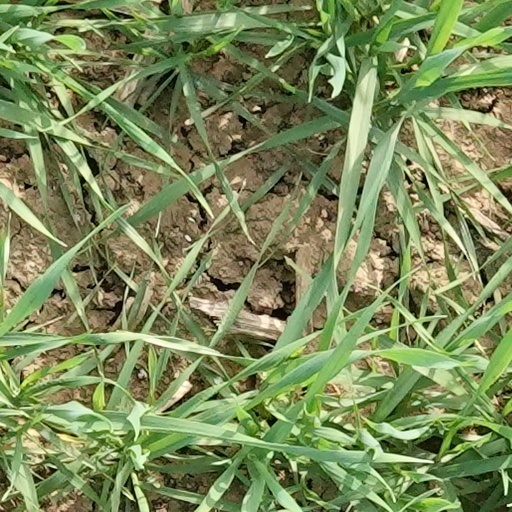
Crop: wheat